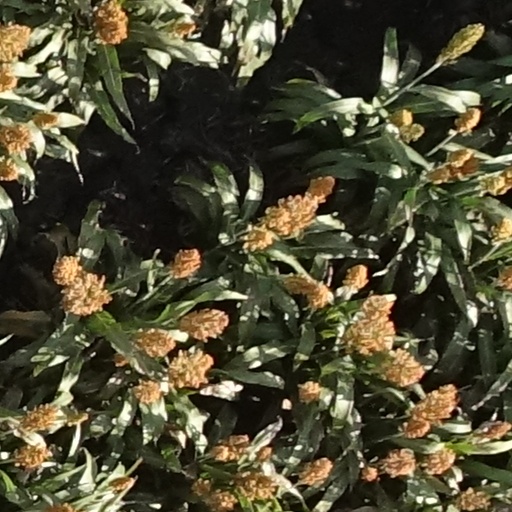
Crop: sorghum